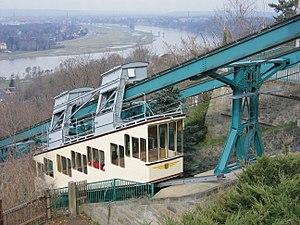
La Schwebebahn Dresden est l'un des plus anciens chemins de fer suspendus. Ce funiculaire monorail est situé dans la banlieue de Dresde, Allemagne, entre les quartiers de Loschwitz et Oberloschwitz.